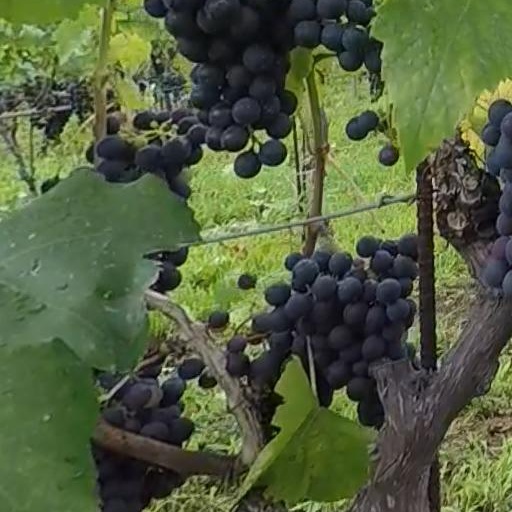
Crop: grape